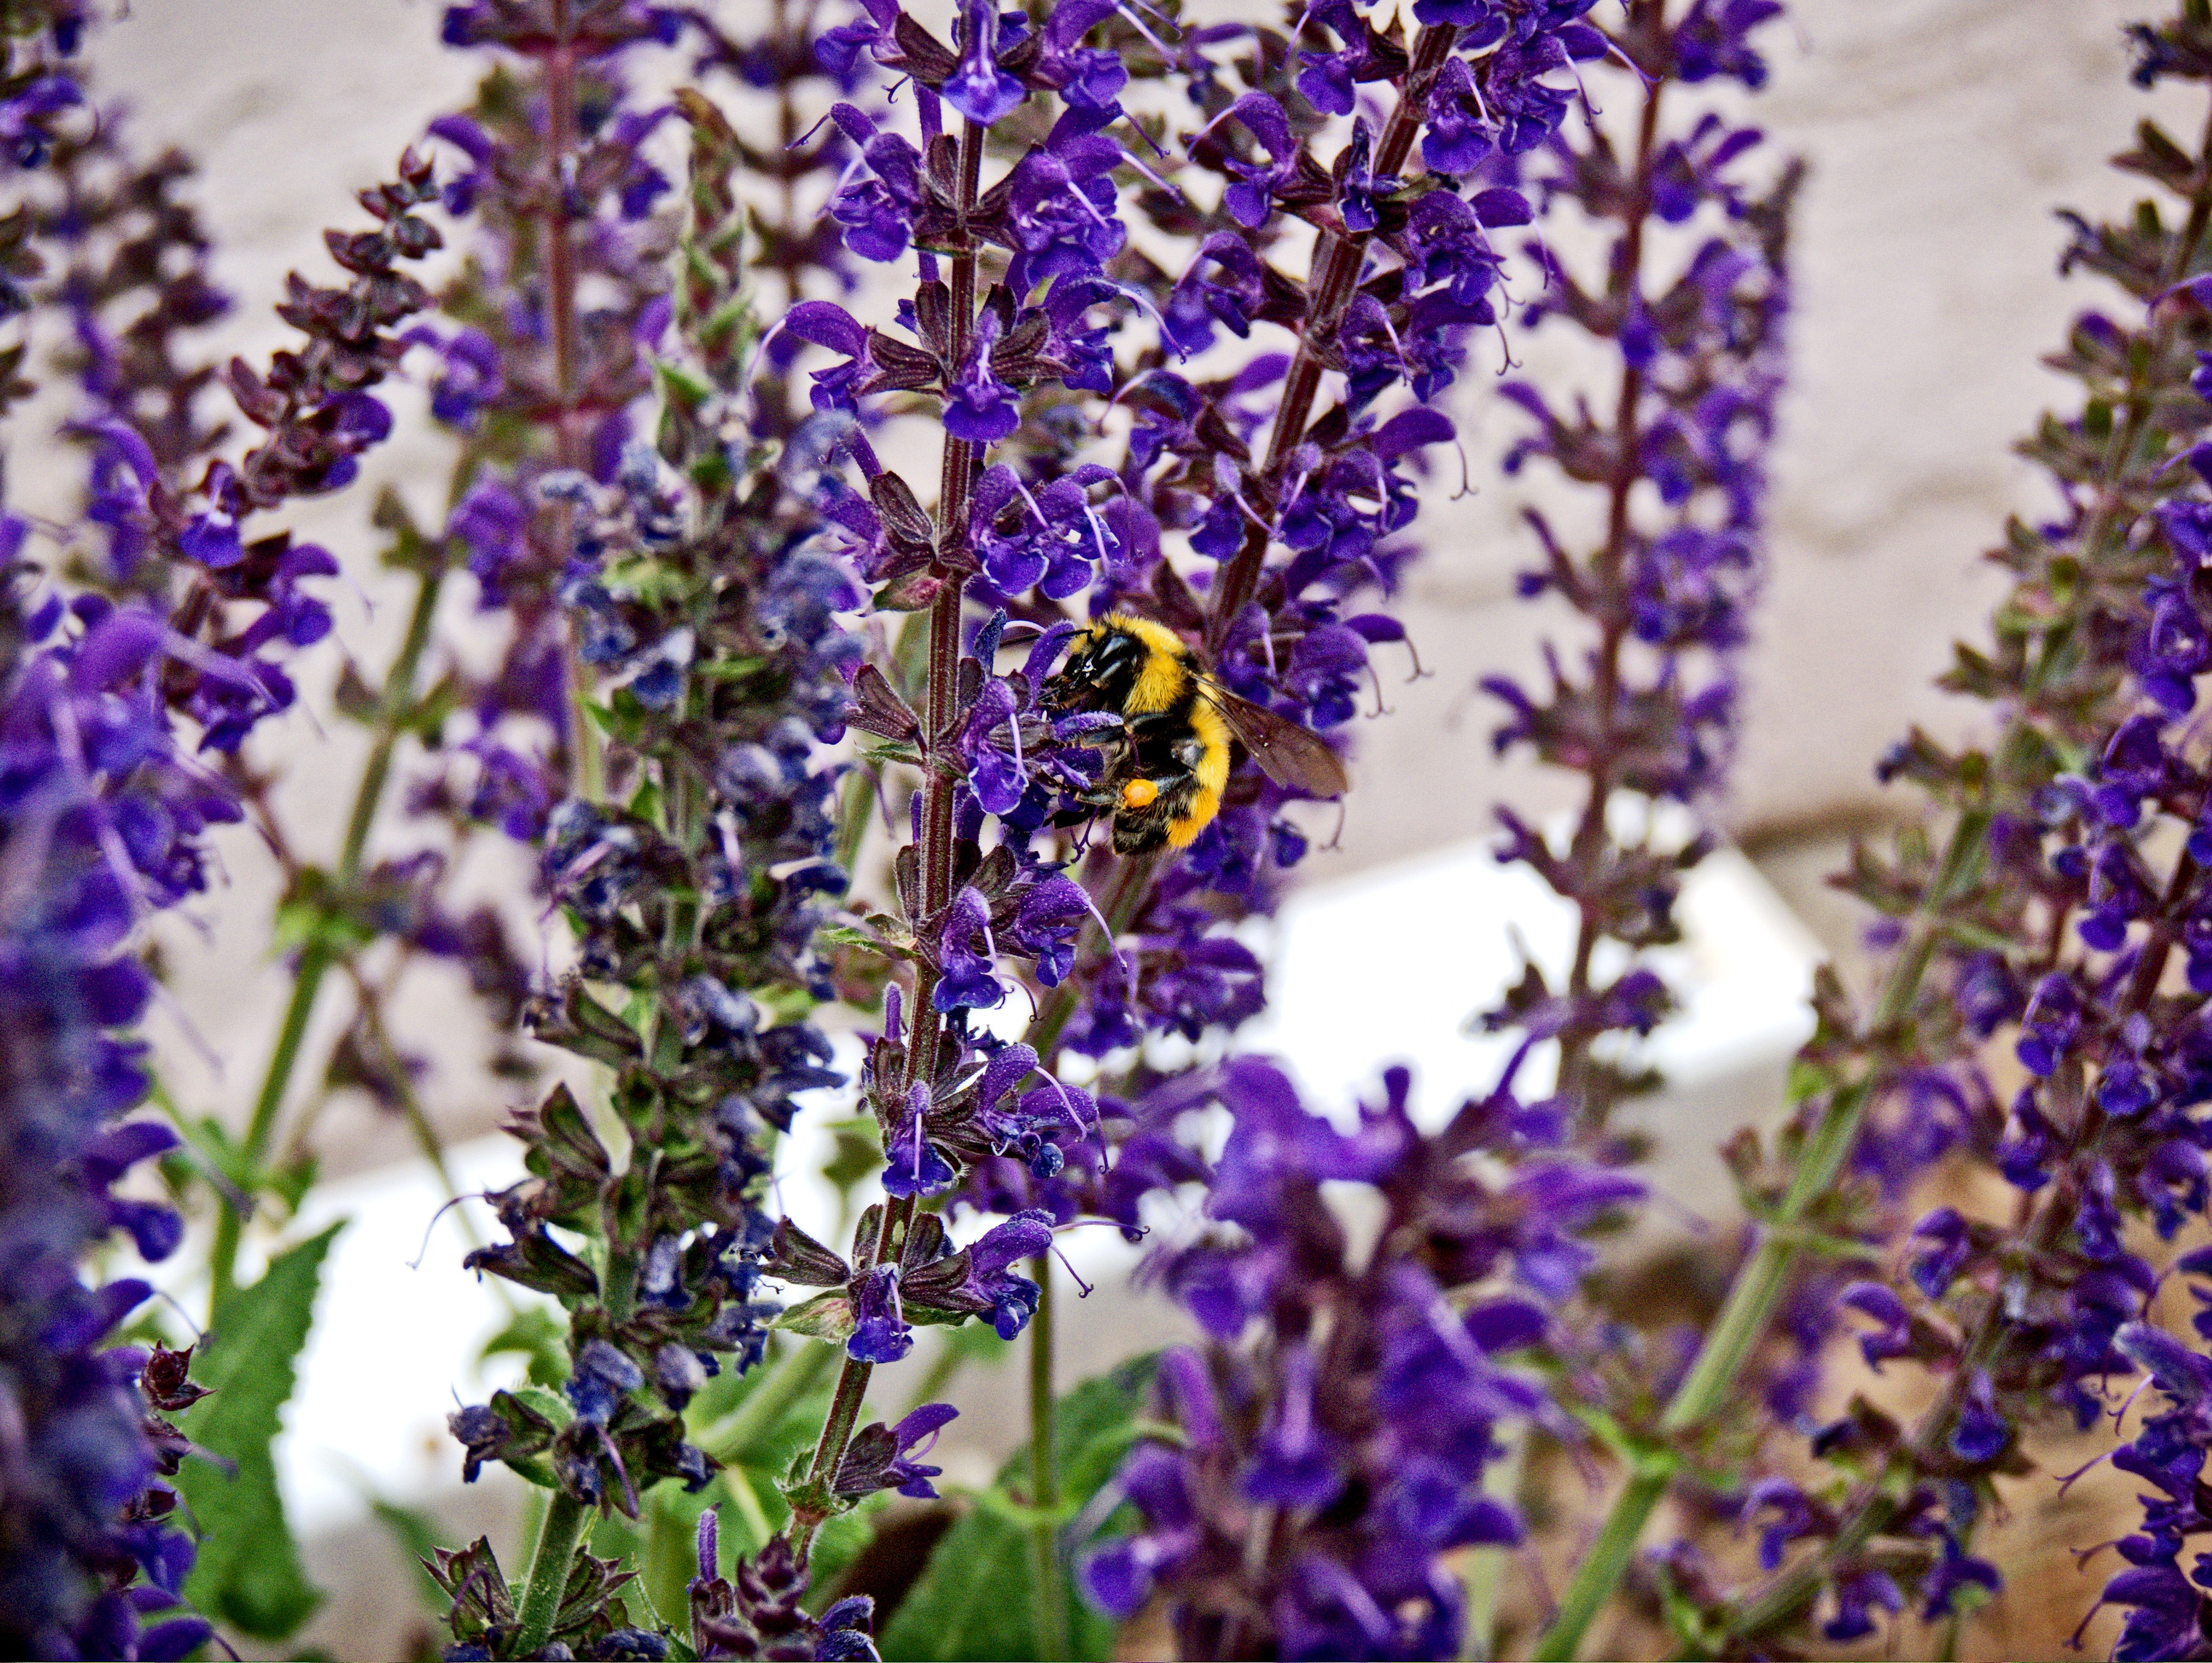
plant, flower, herb, insect, botany, garden, flora, lavender, wildflower, bee, macro photography, flowering plant, annual plant, land plant, english lavender, french lavender, hyssopus